List of crewed spacecraft

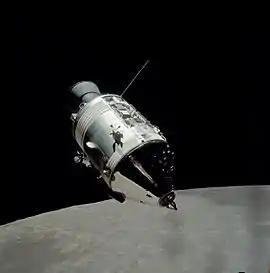
Apollo 17 CSM orbiting the Moon

United States single seat, air-launched sub-orbital spaceplane; two X-15 flights above the 100 km Kármán line occurred in 1963, an additional 11 flights between 1962 and 1968 reached altitudes between 80 and 100 km which were recognized as spaceflights by U.S. authorities.